Vittorio Italico Zupelli

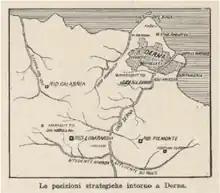
Derna and its surroundings during the Italo-Turkish War, 1912

During the Italo-Turkish War Zupelli was sent to Libya in October 1911. There he distinguished himself in the conquest of Derna which he made possible by occupying the drinking water outside the city. In November he was appointed chief of staff to General Pietro Frugoni, commander of the X Special Army Corps. Zupelli distinguished himself not only for the punctual supply of equipment, supplies and ammunition to the troops, but also for his logistical coordination in the difficult conditions of Libya. Recalled to Rome before the end of hostilities, he was appointed major general in 1912.